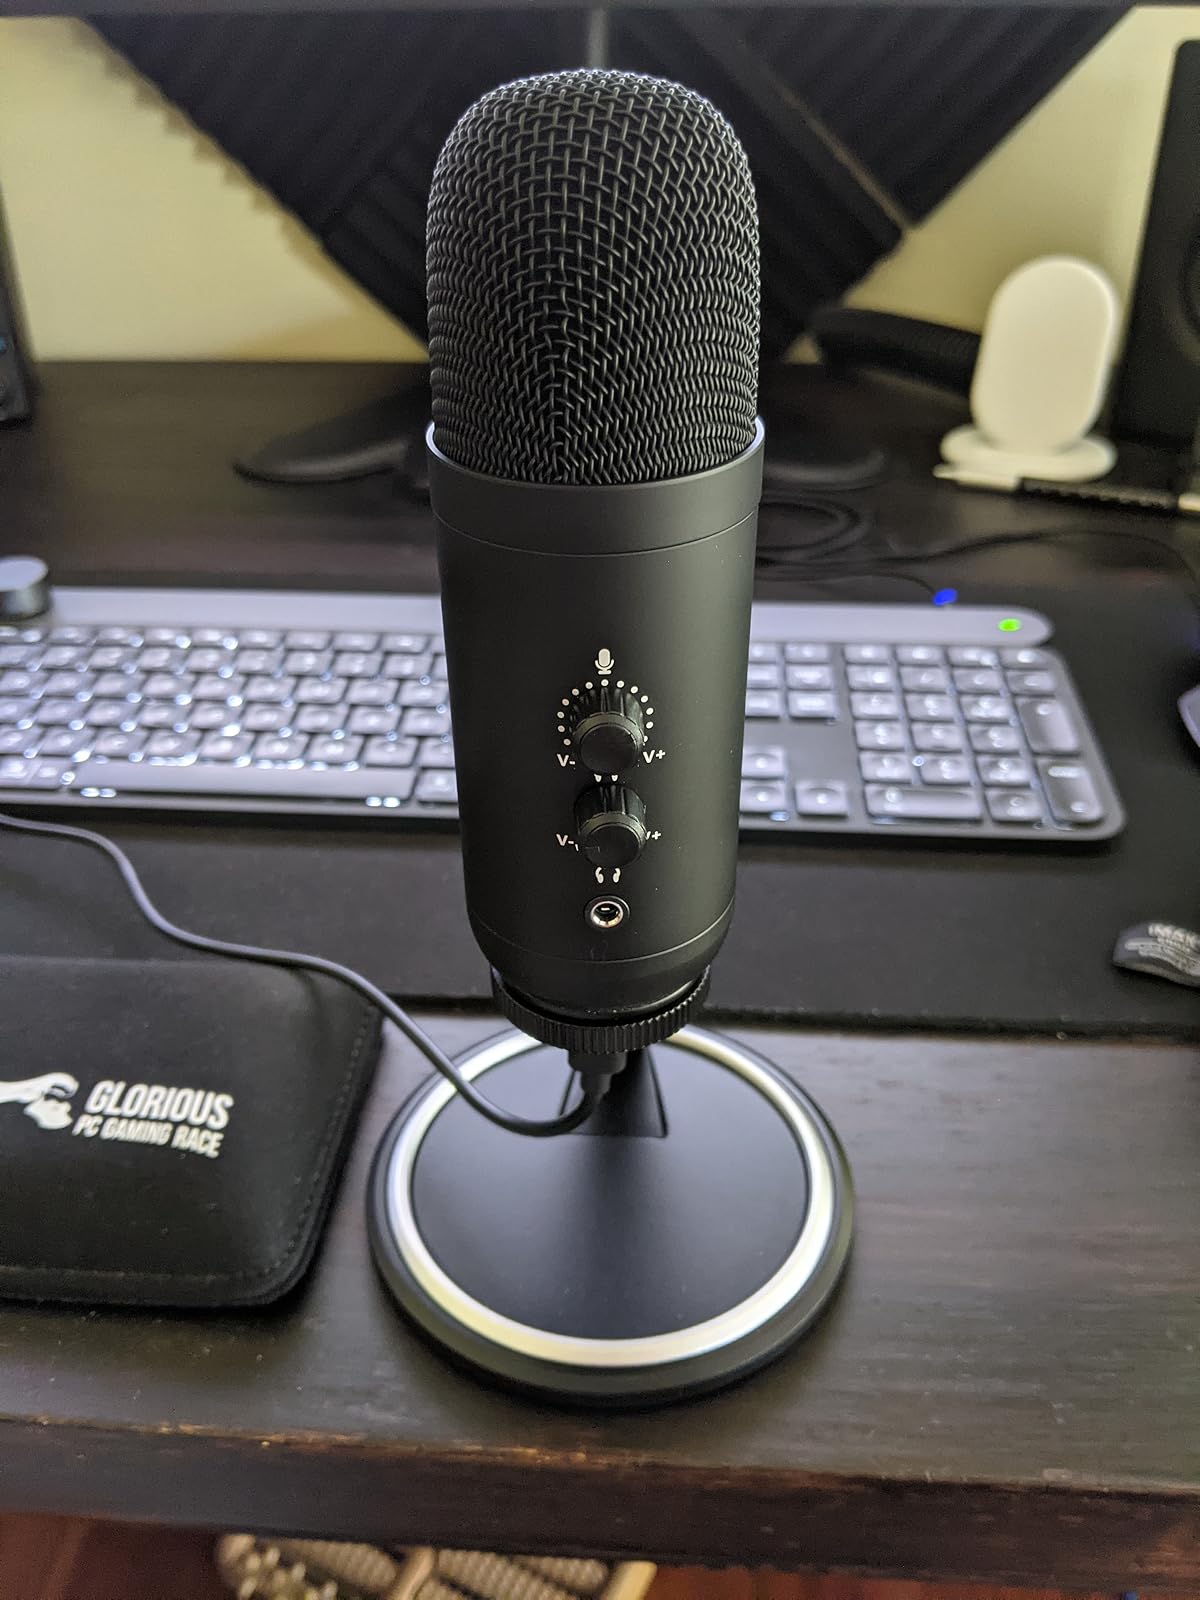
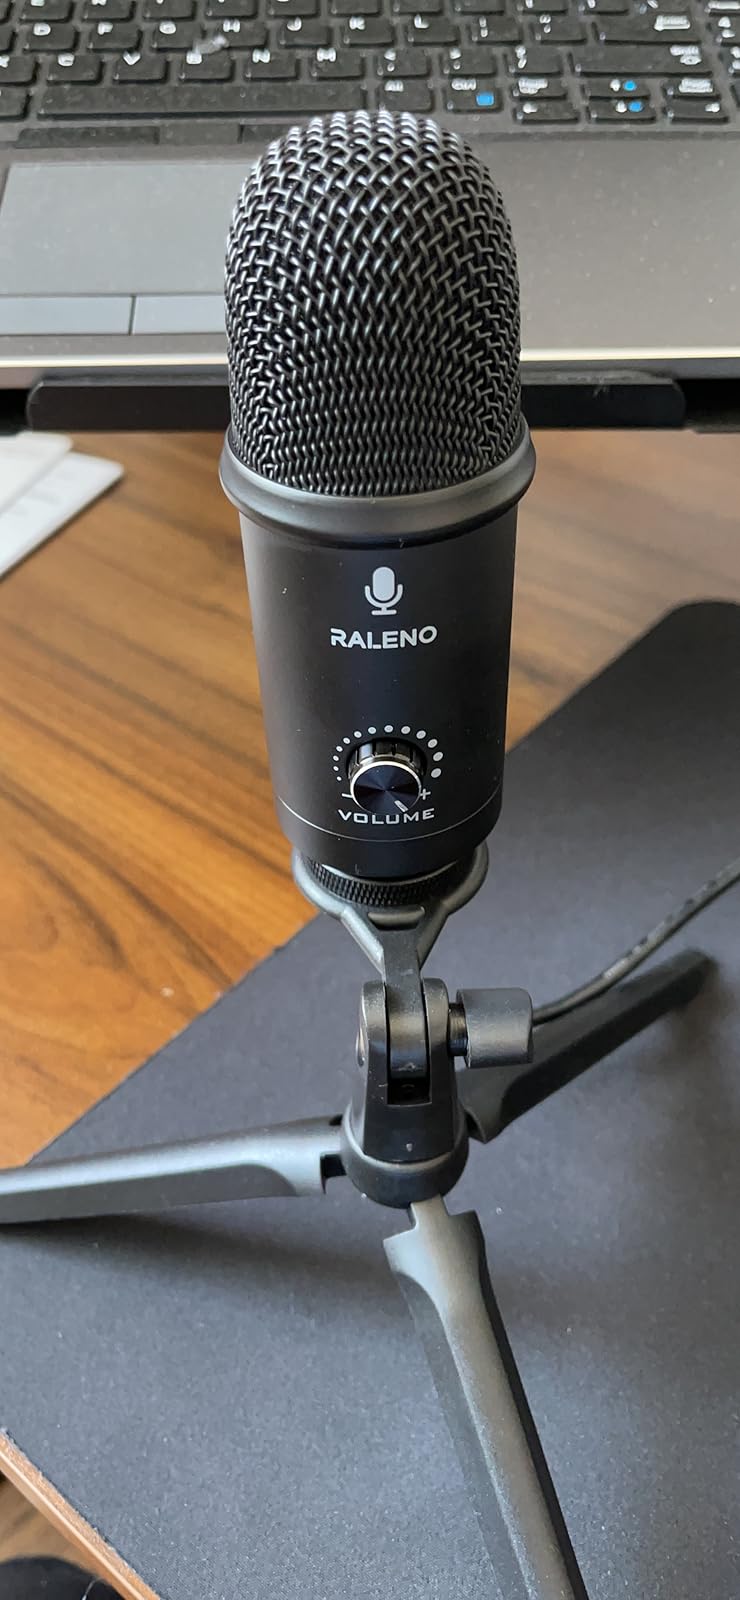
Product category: microphone
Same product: no